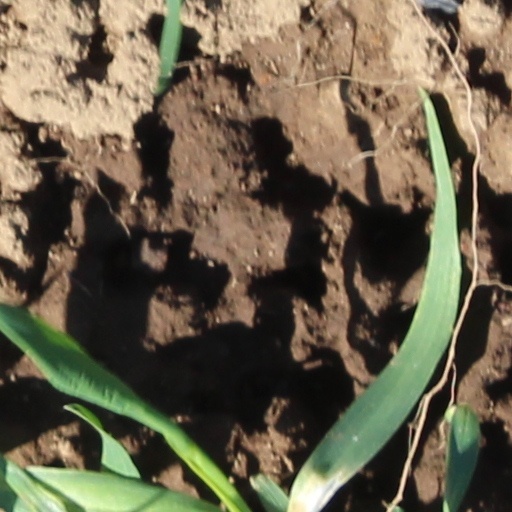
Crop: wheat